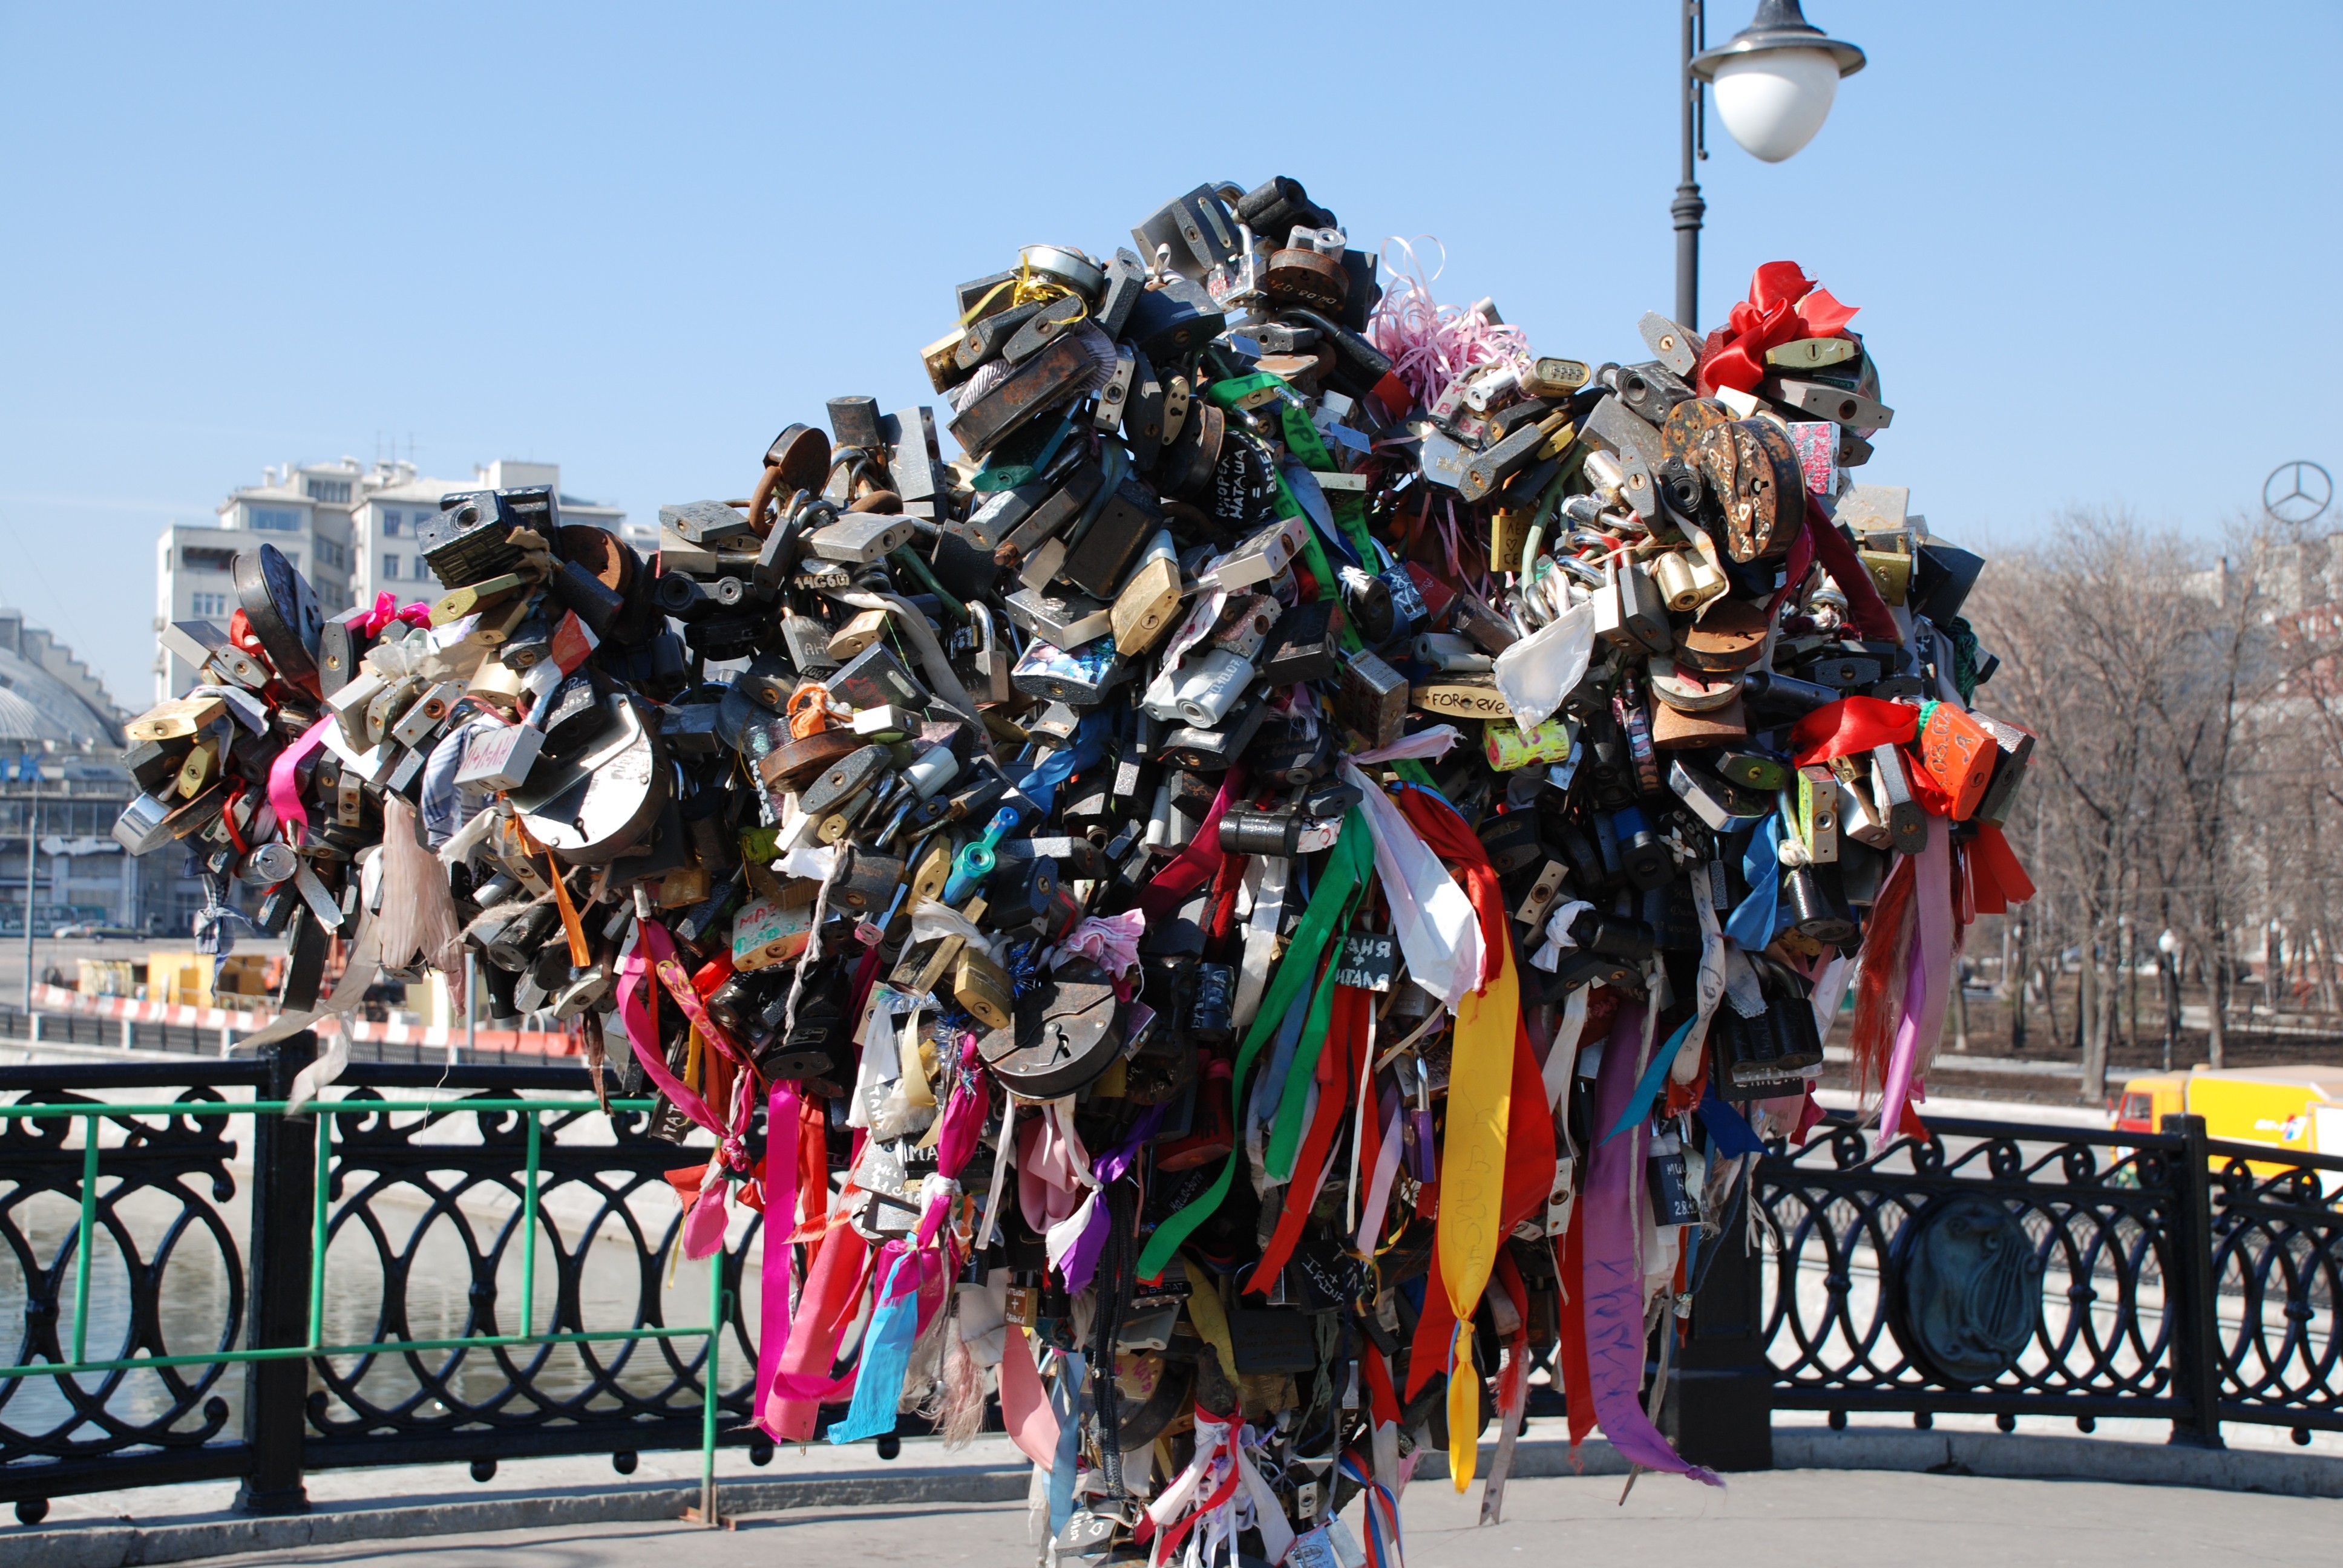
bridge, city, cityscape, nikon, padlock, festival, happiness, moscow, russia, d80, cityscapes, mywinners, moskau, moscou, padlocks, luzhkov, luzhkovbridge, padlocksofhappiness